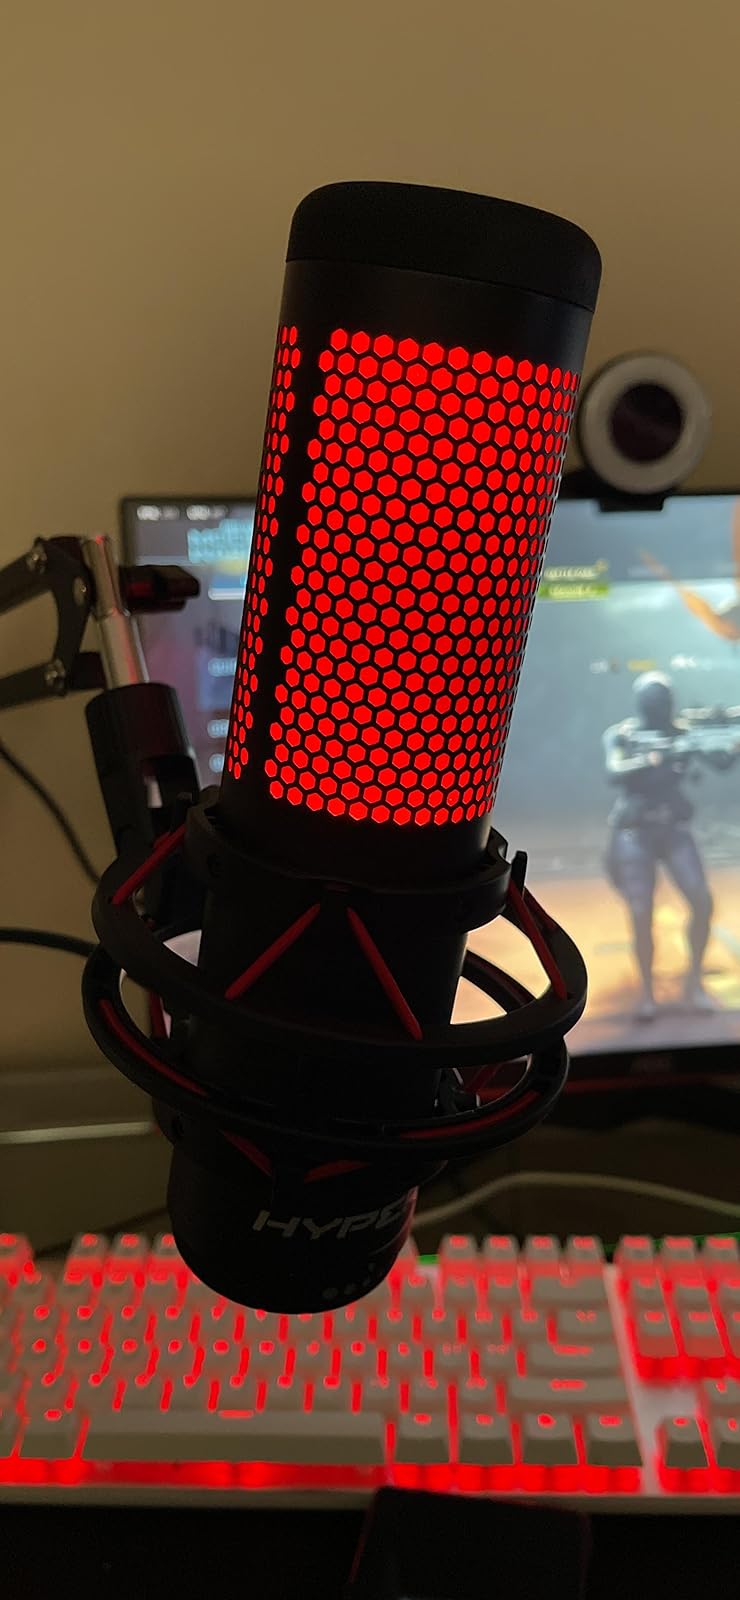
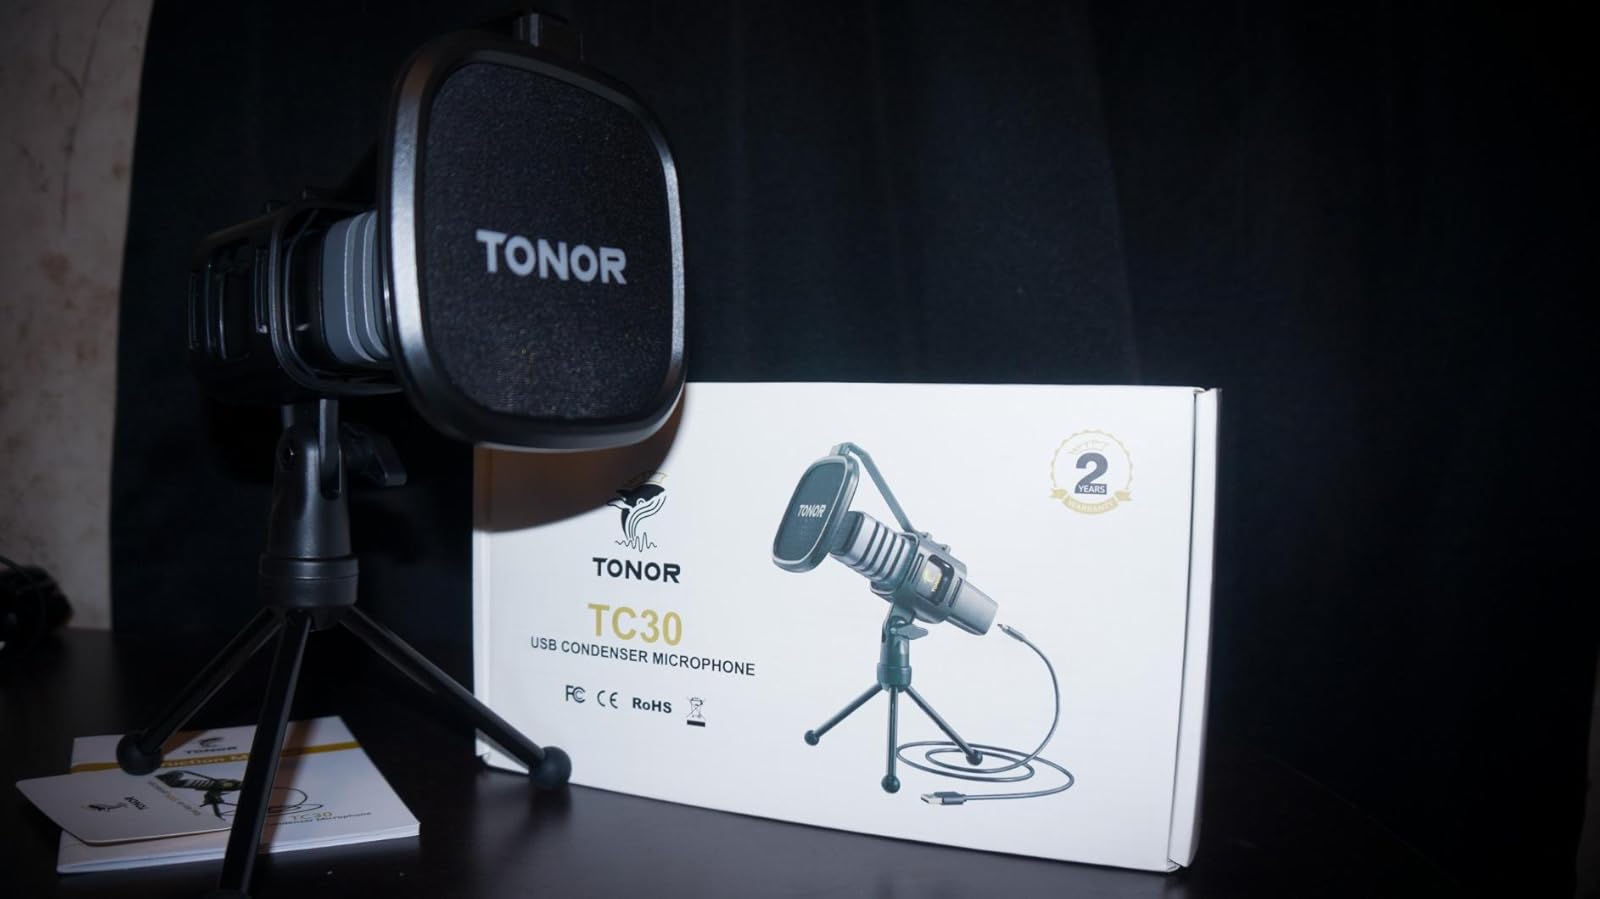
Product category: microphone
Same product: no